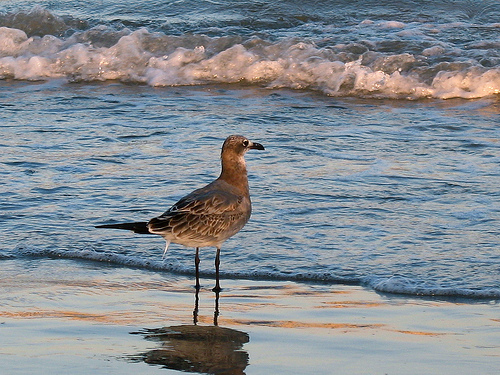
question: 画像に誰か人間は写っていますか？
answer: いいえ、写っていません

question: 画像に何か電化製品は写っていますか？
answer: いいえ、写っていません

question: 画像にいくつ飛行機が写っていますか？
answer: ひとつも写っていません

question: 画像にいくつ電車が写っていますか？
answer: ひとつも写っていません

question: 画像にいくつ自動車が写っていますか？
answer: ひとつも写っていません

question: 画像にいくつ戦車が写っていますか？
answer: ひとつも写っていません

question: 画像にいくつ洗濯機が写っていますか？
answer: ひとつも写っていません

question: 画像にいくつ炊飯器が写っていますか？
answer: ひとつも写っていません